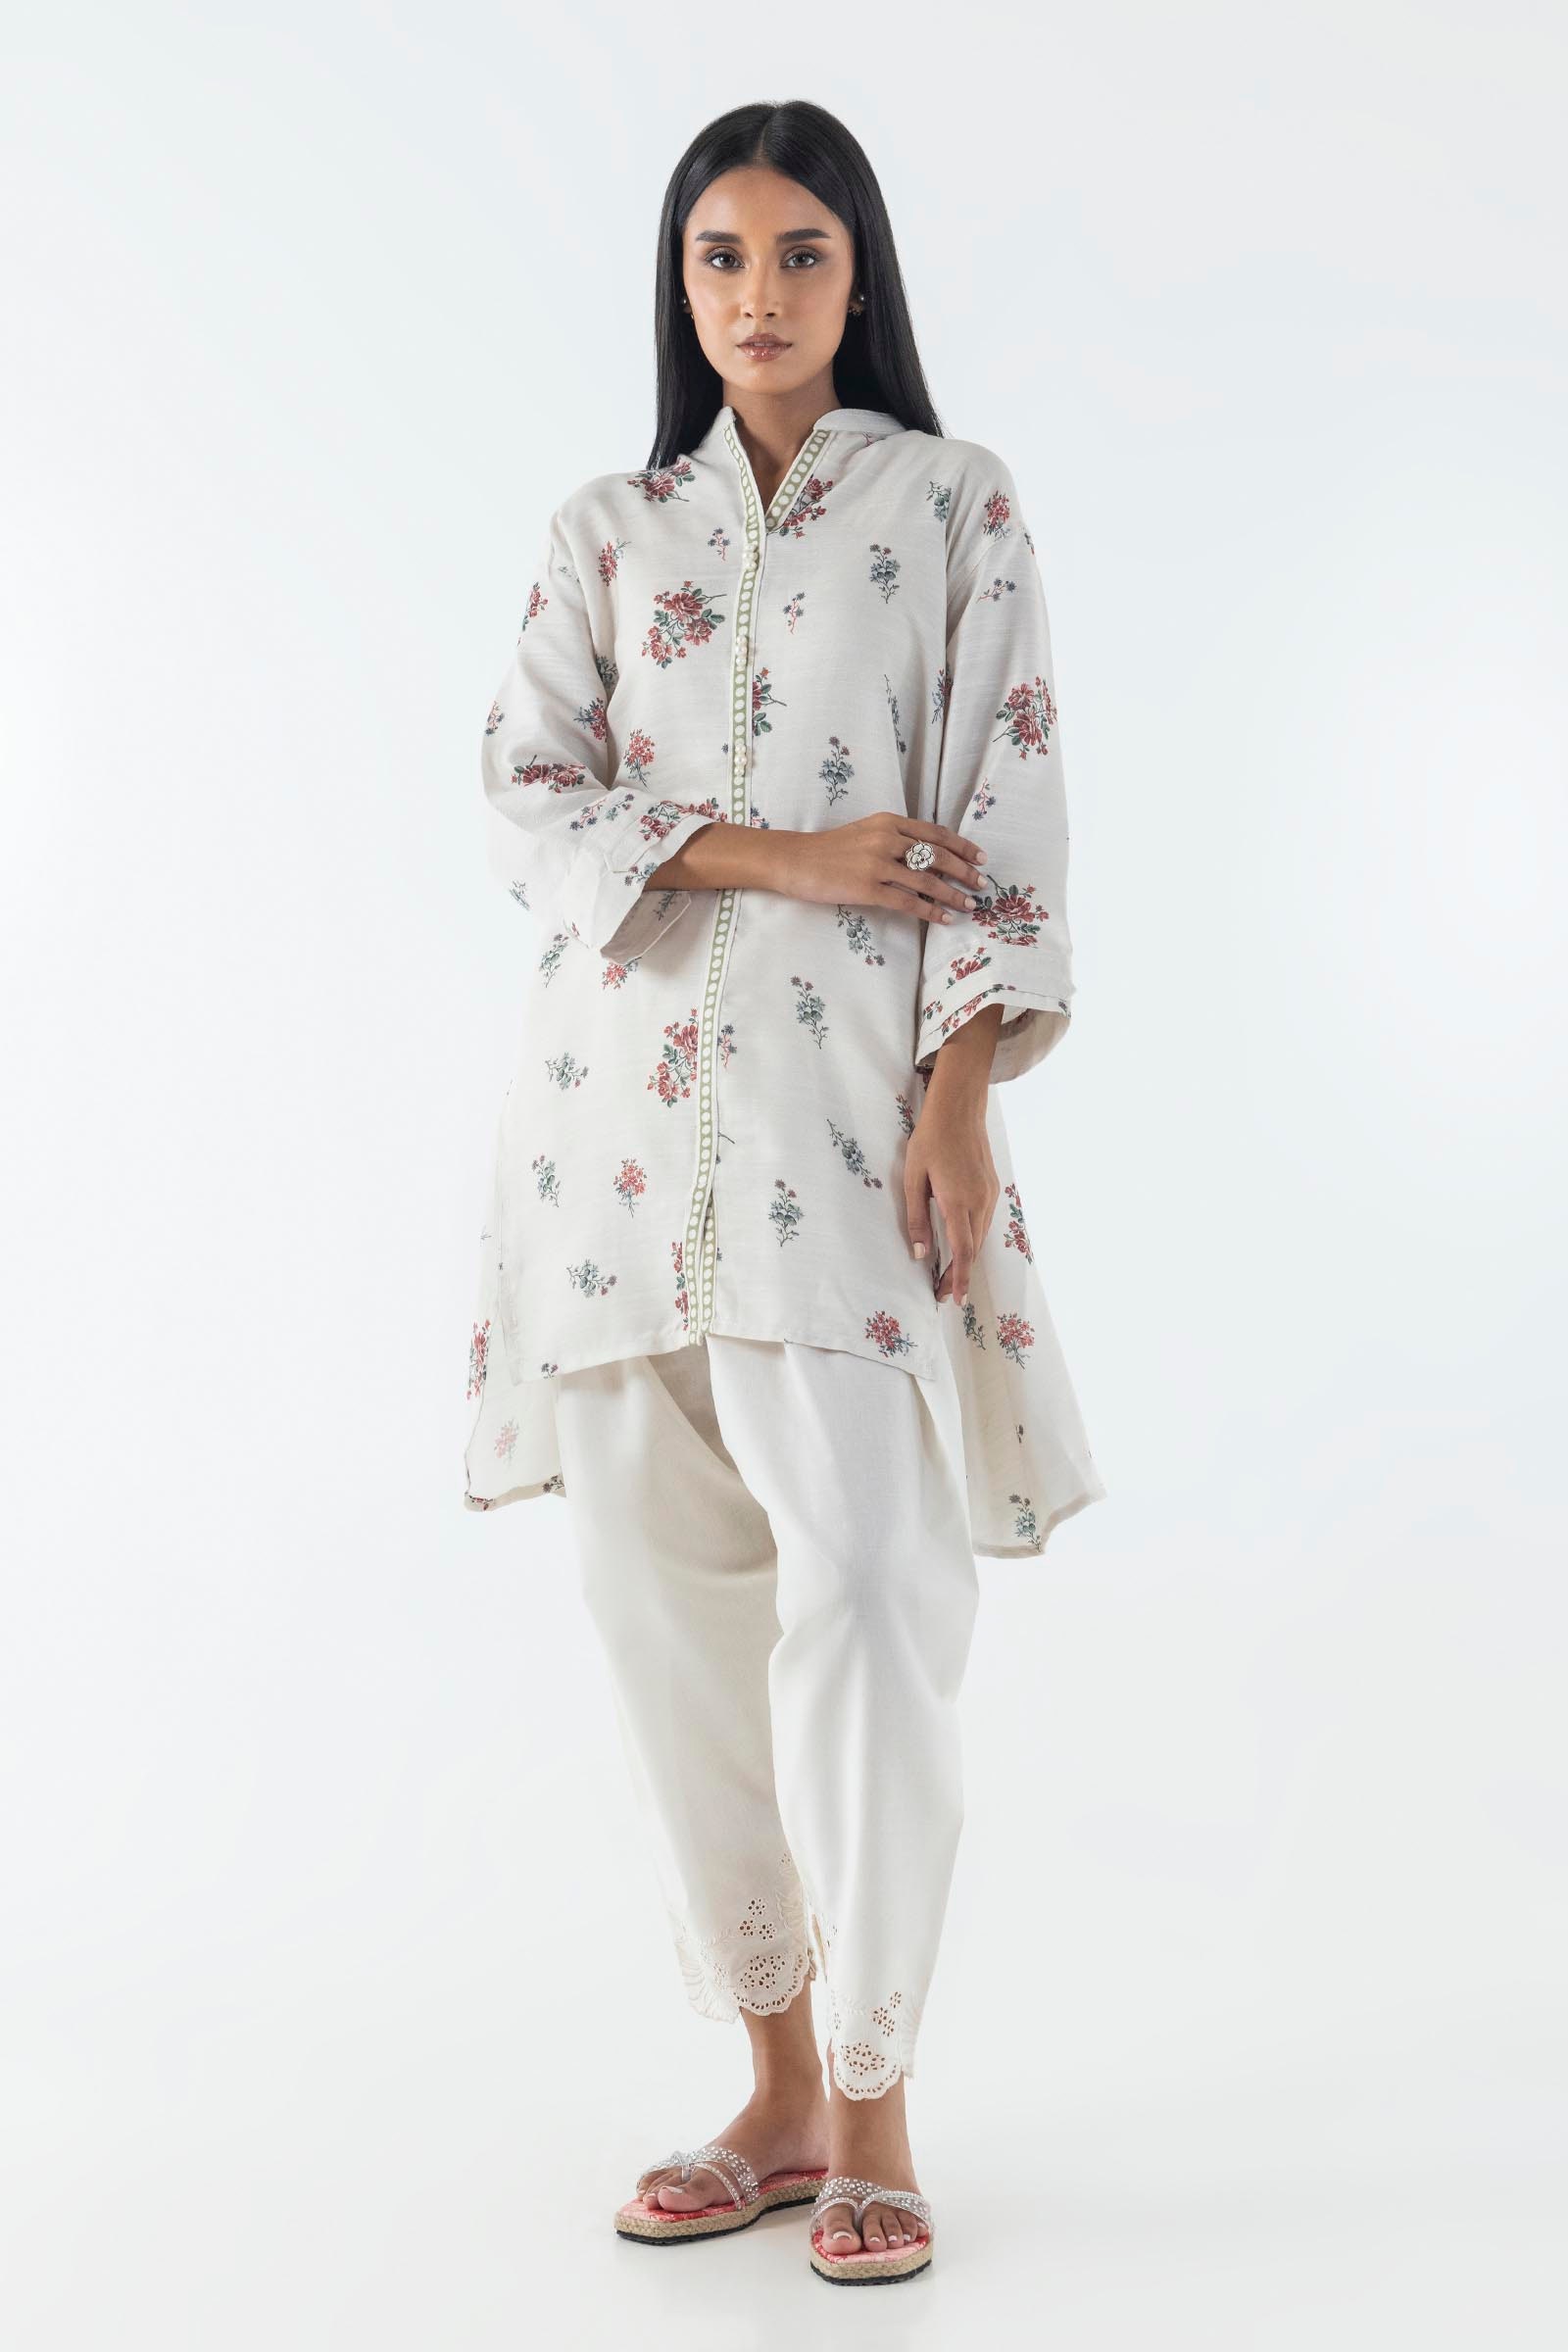
ivory multi floral print tunic top